Travis Dawkins

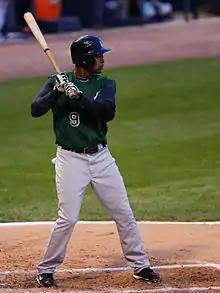
Dawkins with the Dayton Dragons in 2009

Travis Sentell "Gookie" Dawkins (born May 12, 1979) is an American former professional baseball shortstop and current coach. He played in Major League Baseball (MLB) for the Cincinnati Reds and Kansas City Royals.